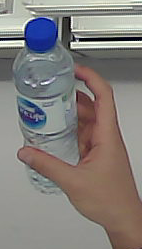
Product: nestle_water